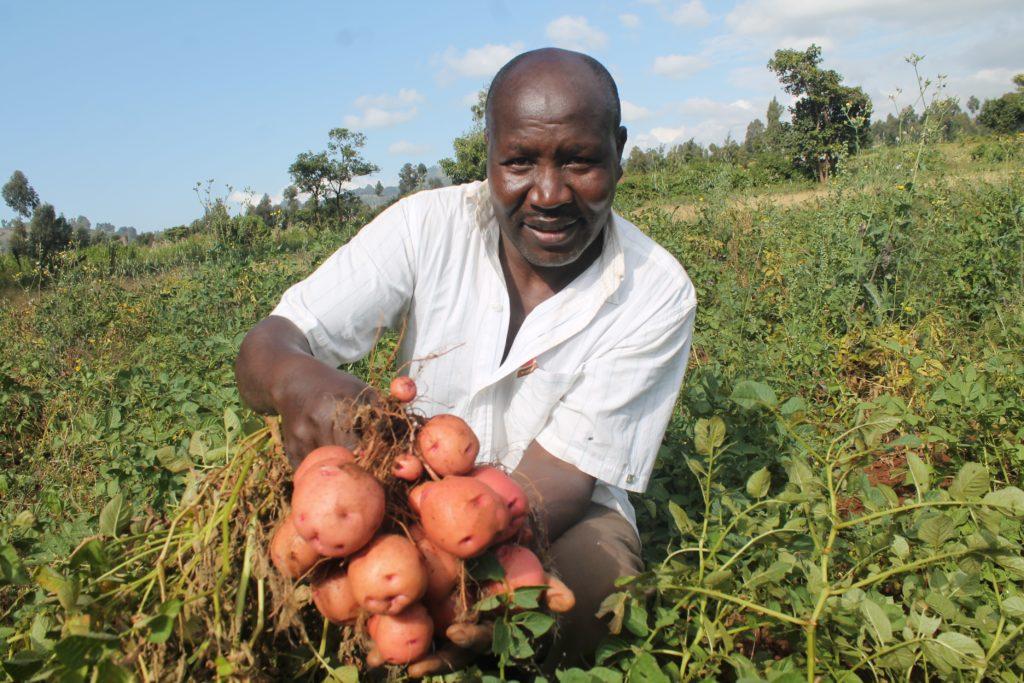
Mwanaume mmoja, akiwa amechuchumaa katika shamba kubwa lililolimwa mimea ya viazi mviringo, ameshika shina moja lililo na viazi vilivyokomaa, akimaliza kuvivuna atachukua na kuvipeleka sokoni kwa ajili ya kuuzwa ili aweze kujipatia kipato.